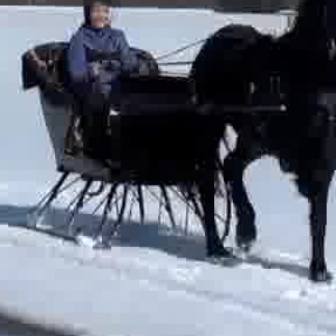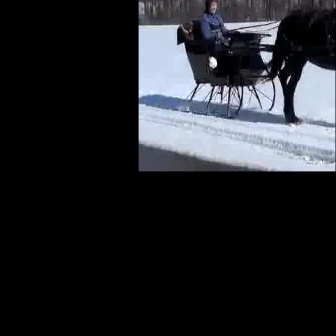
  Please identify the target specified by the bounding box [20,40,227,247] in the first image and locate it in the second image. Return the coordinates in [x_min,y_min,x_max,y_max] format.
Answer: [176,19,274,117]